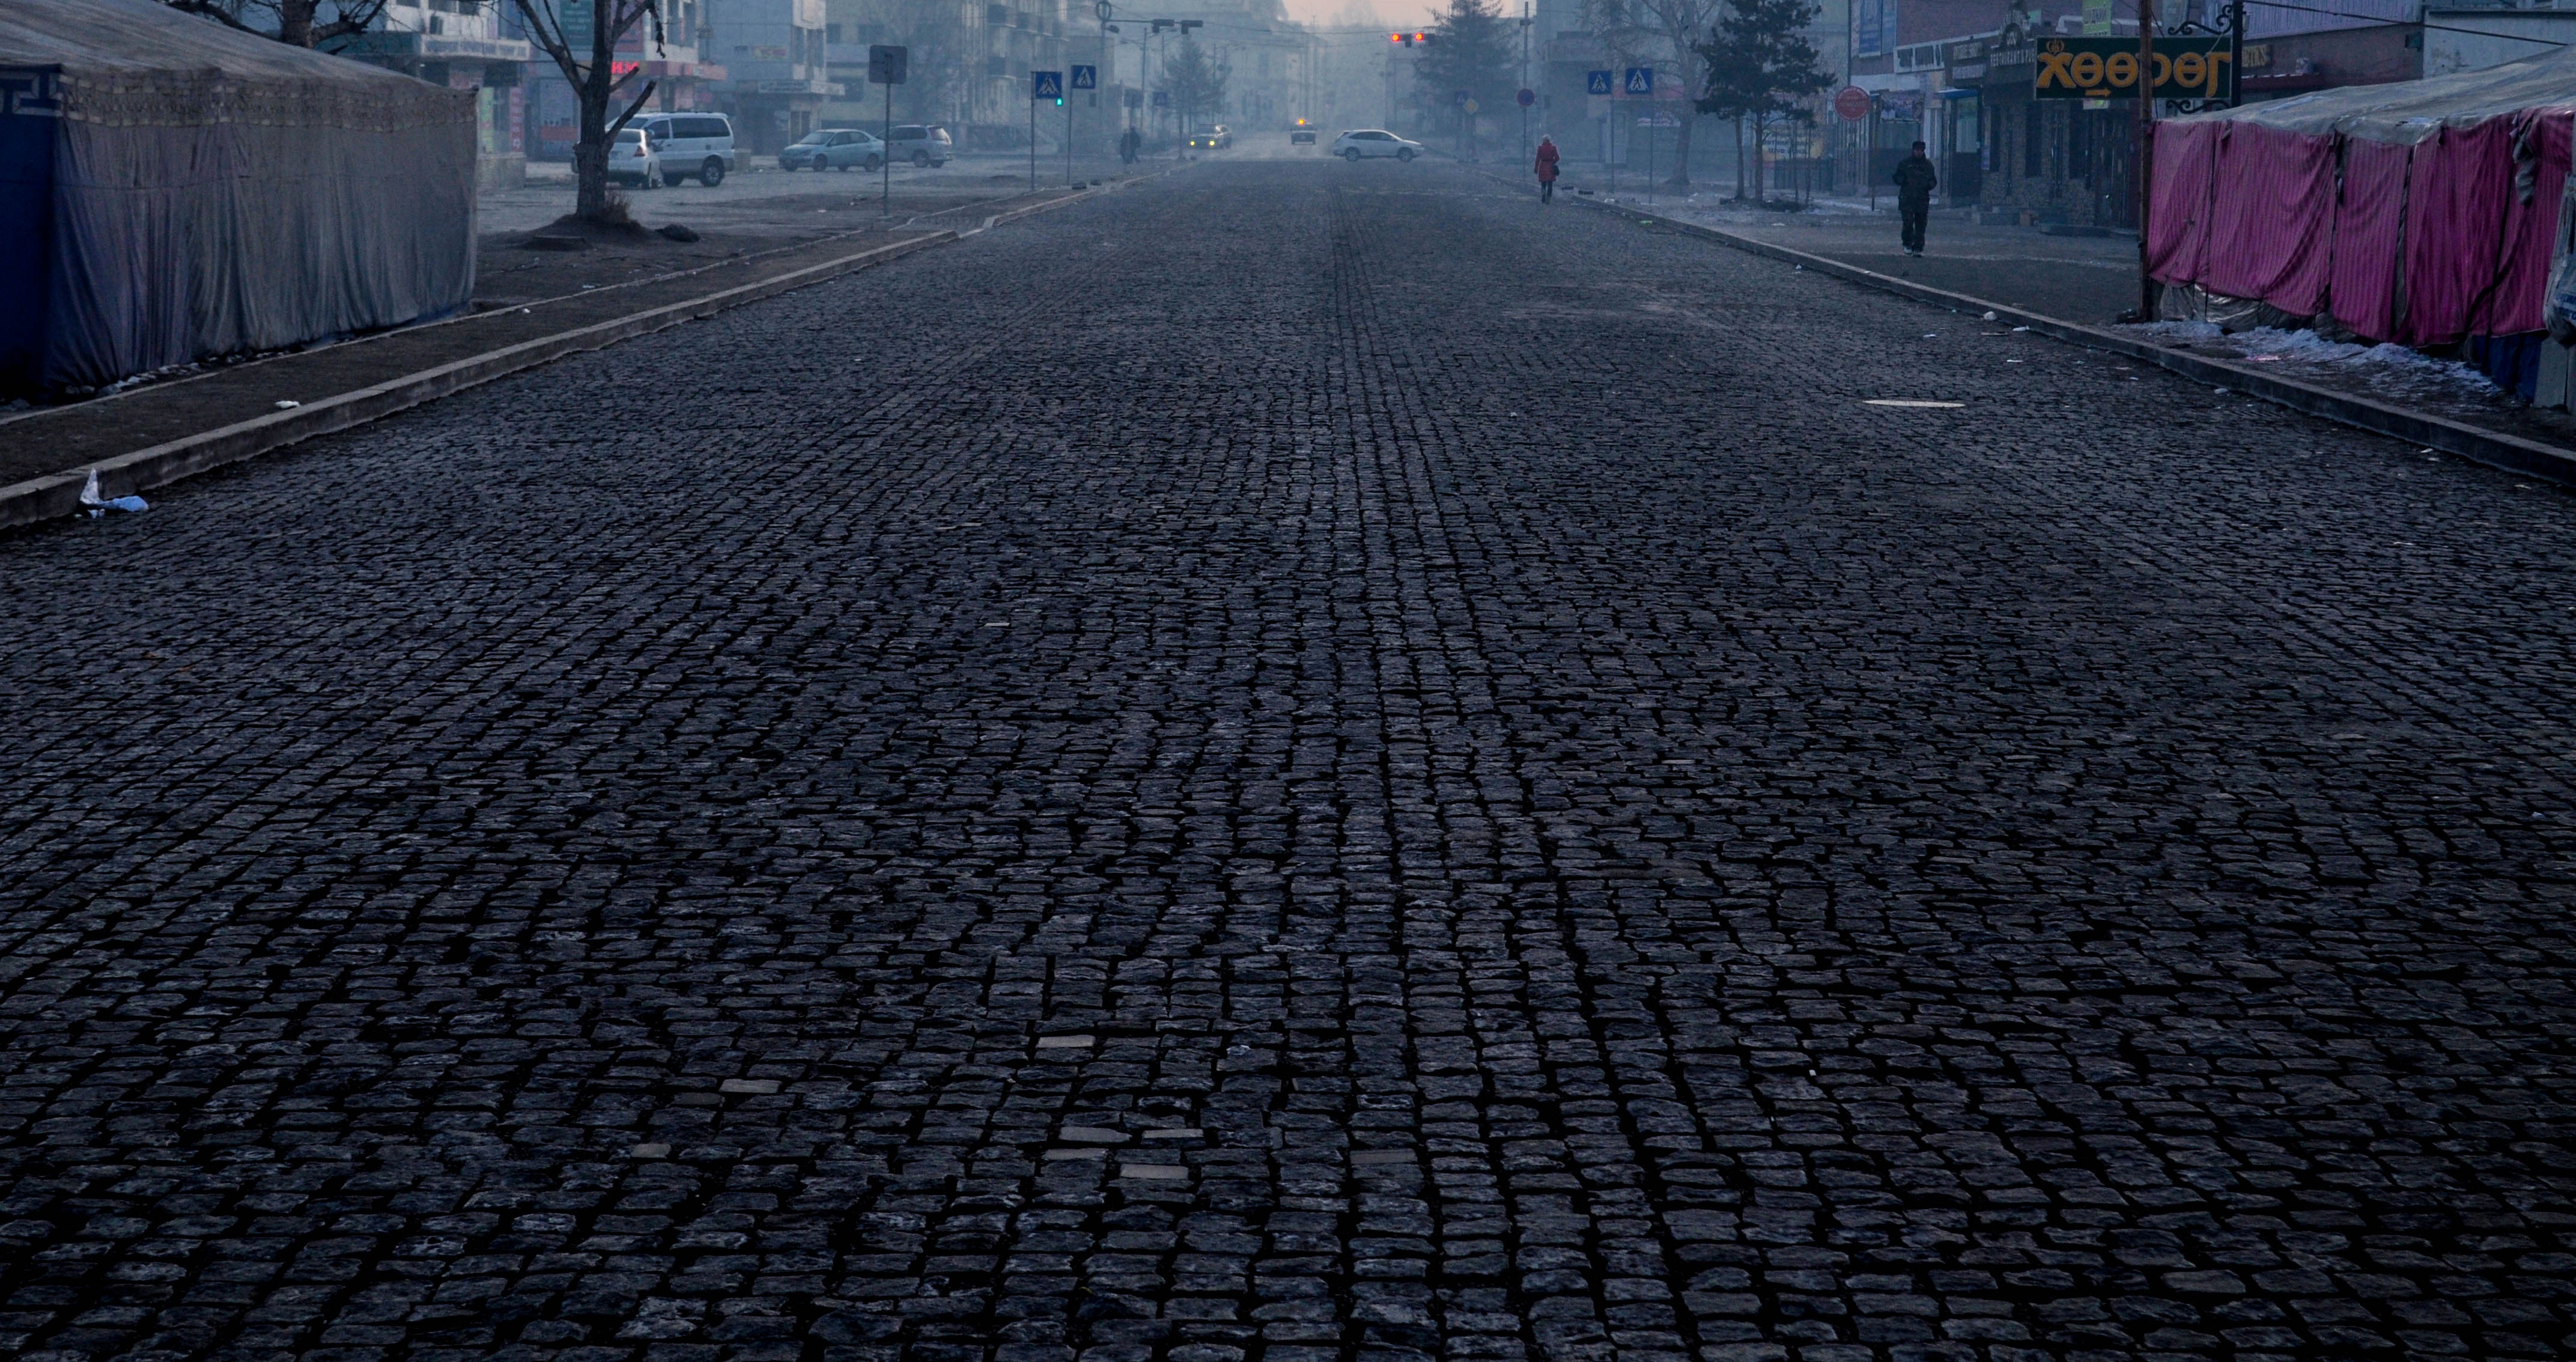
light, track, sunrise, road, street, night, morning, view, asphalt, evening, line, darkness, empty, lane, infrastructure, shape, mongolia, screenshot, flooring, road surface